Verona School

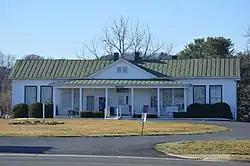
Front of the school

Verona School is a historic public school building located at Verona, Augusta County, Virginia. It was built in 1911, as a three-room, frame schoolhouse in the manner of a common I-house design. The school closed by the late 1940s, and around 1956–1957, was moved back from the road and converted to an office and manager's residence for a neighboring motel.